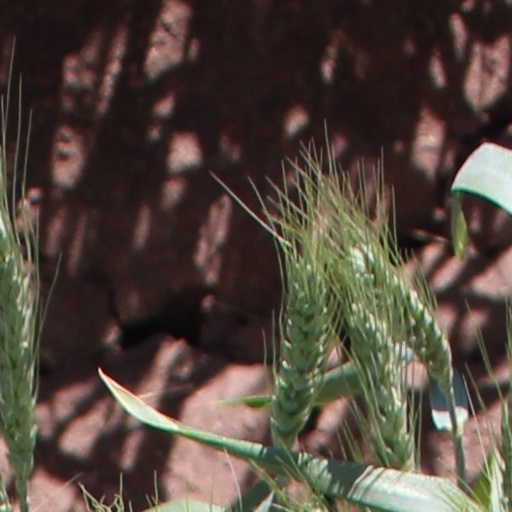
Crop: wheat